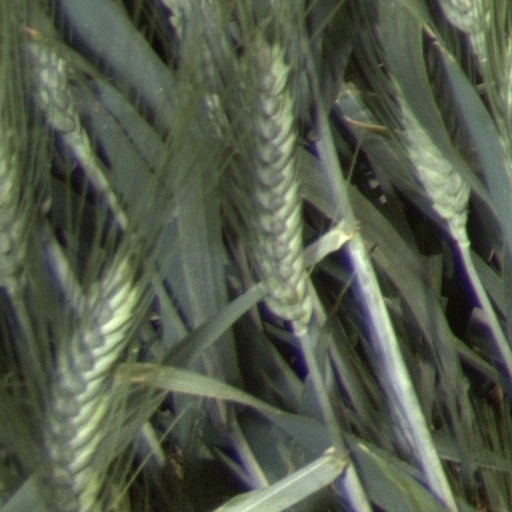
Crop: wheat